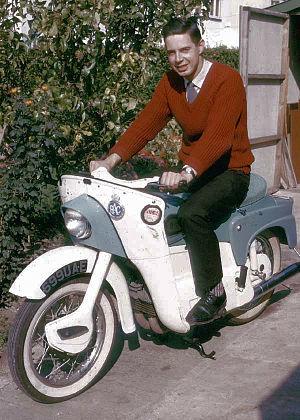
Ariel est un constructeur de cycles britannique, qui produira des motocyclettes à partir de 1901. La compagnie est rachetée par BSA en 1944 et la marque disparaîtra en 1970.